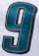
Number: 9